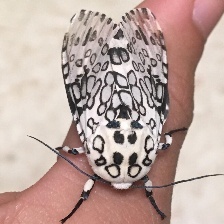
Species: GIANT LEOPARD MOTH